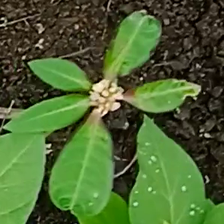
Weed species: Moti_dudhi(Euphorbia_geneculata_L)